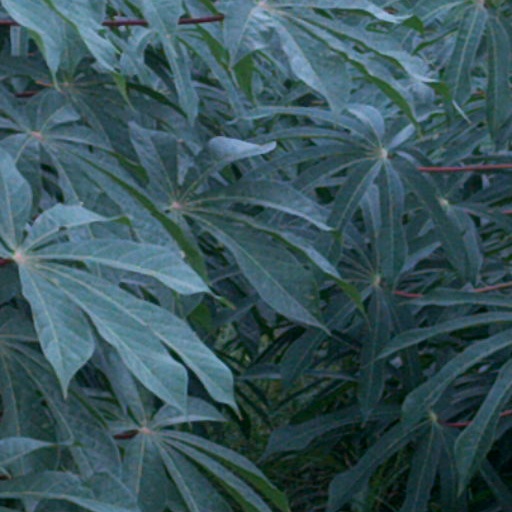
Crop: cassava